Answer in natural language. Considering the relative positions, is brown wooden chair above or below black glossy countertop? Choose between the following options: above or below
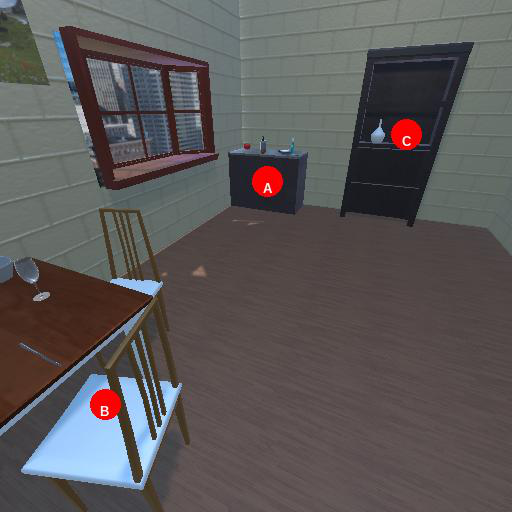
<answer>below</answer>